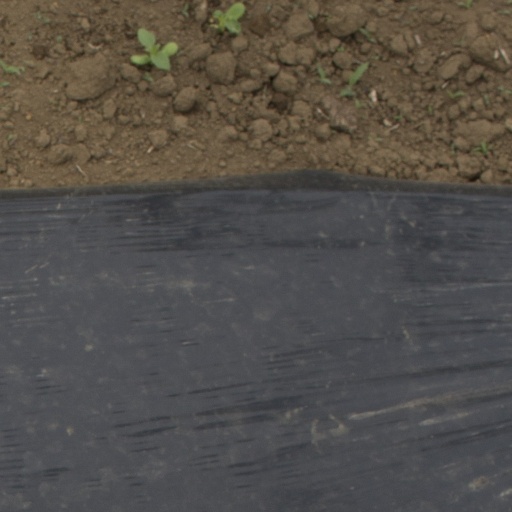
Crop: Jerusalem artichoke